Kameron Alexander

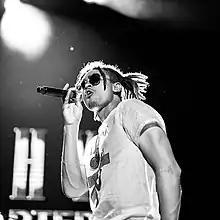
Alexander in 2022

Kameron Alexander is an American singer, songwriter, and record producer from Pasadena, California.